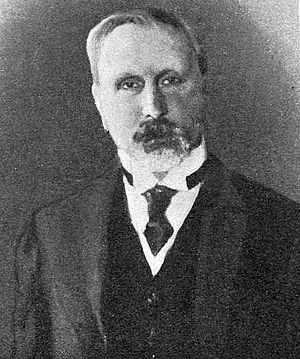
Pavel Nikolaïevitch Ignatiev, né le 30 juin/12 juillet 1870 à Constantinople, Empire ottoman et mort le 12 août 1945 à Upper Melbourne, Québec, Canada, comte et homme d'État russe. Selon l'usage de l'époque en France, son nom de famille était orthographié en français Ignatieff. Pavel Nikolaïevitch Ignatiev fut ministre de l'instruction publique du 9 janvier 1915 au 27 décembre 1916. Avant d'occuper ce poste, le comte Ignatiev fut maréchal de la noblesse dans le comté de Lipovestki. En 1904, il présida le conseil rural de Kiev. Nommé gouverneur de Kiev, il occupera ces fonctions de 1907 à 1908.